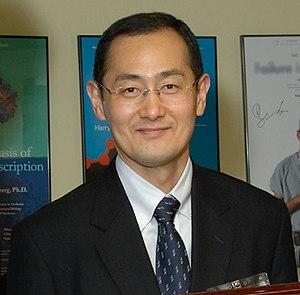
Tableau détaillé des membres de l'Académie des sciences de France